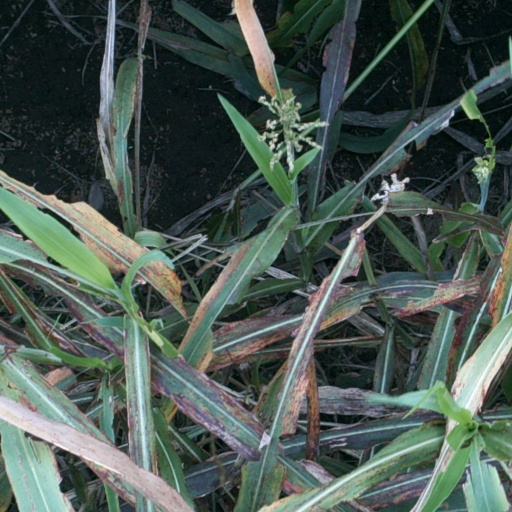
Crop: sorghum